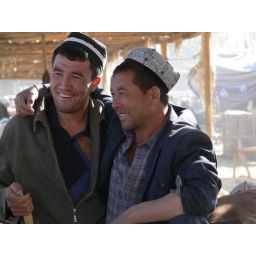
On the animal market in Kashgar